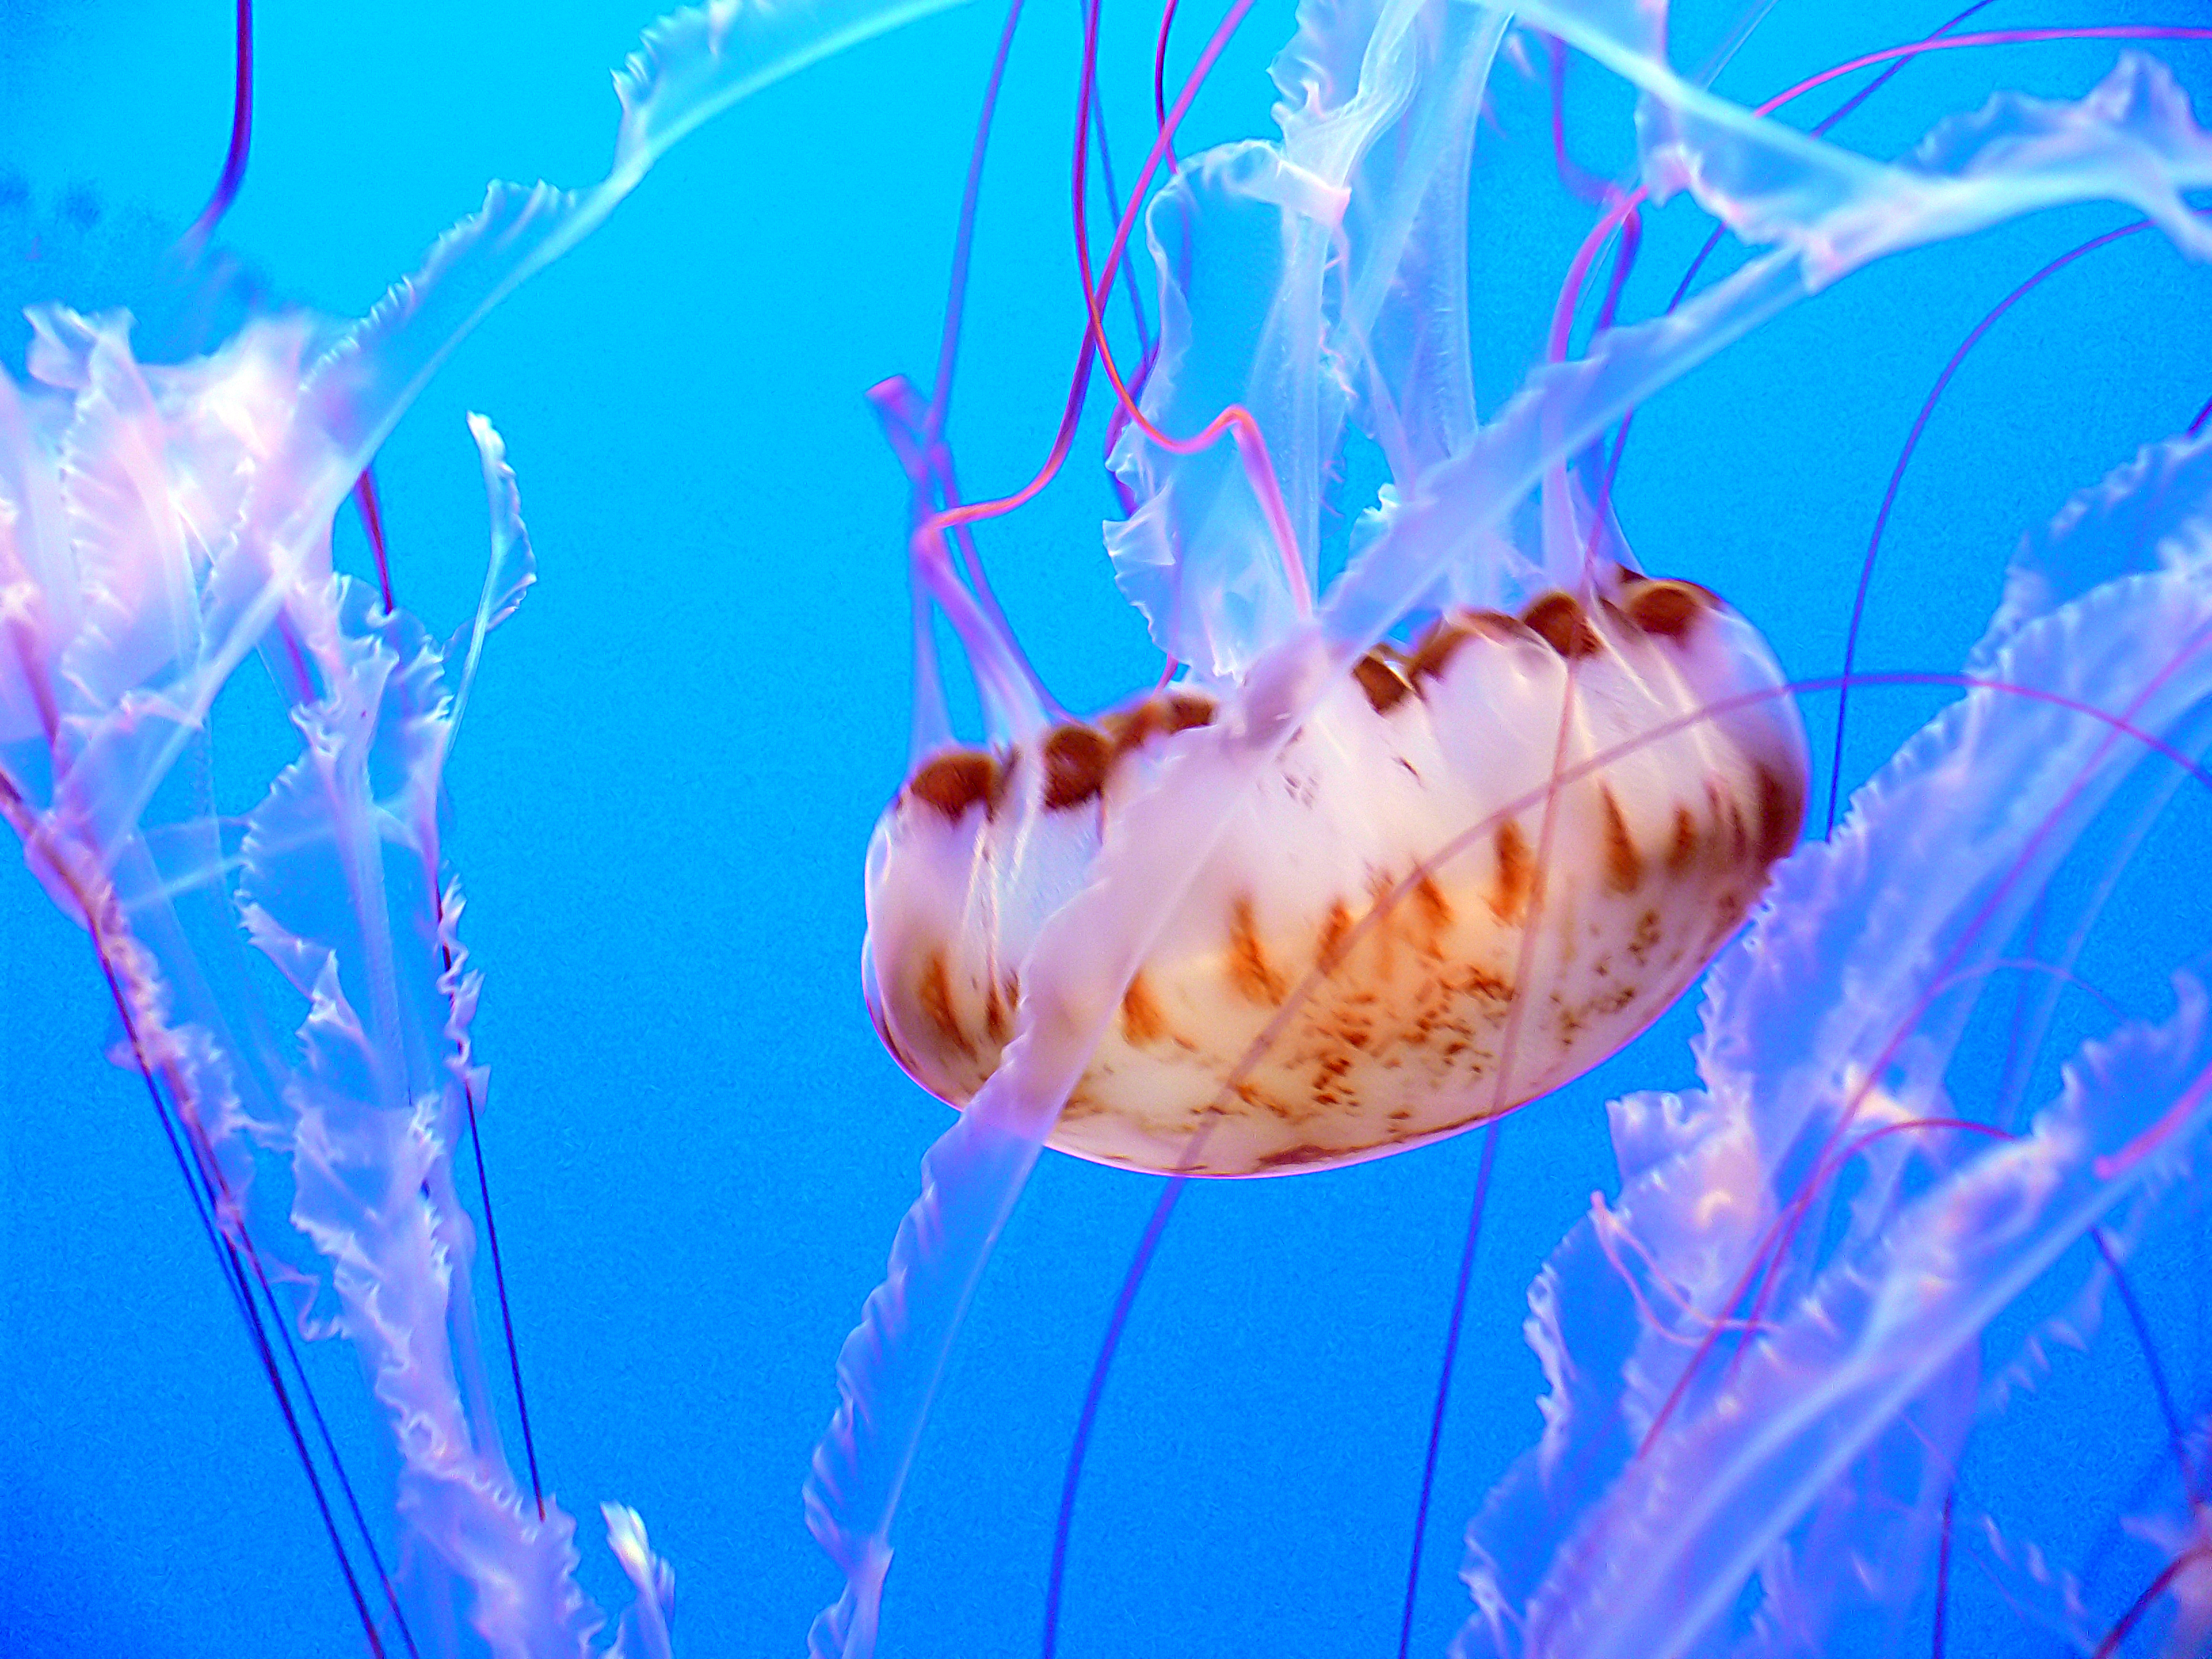
flower, underwater, biology, jellyfish, coral, invertebrate, cnidaria, macro photography, organism, marine biology, marine invertebrates